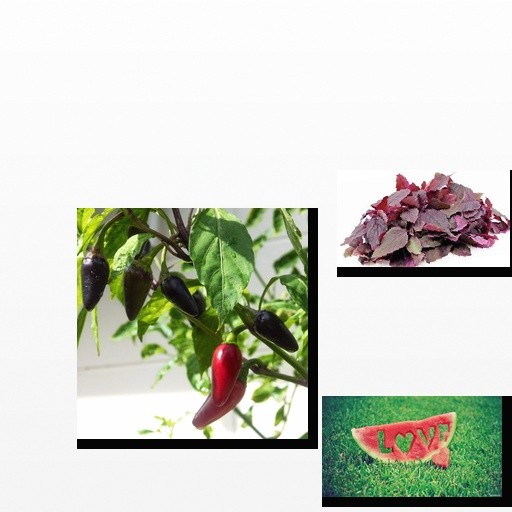
Food items: amaranth, watermelon, jalapeno